Slave-owning slaves

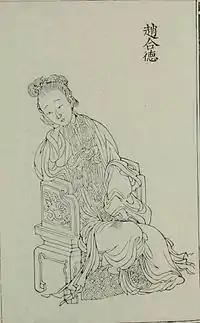
Murder suspect Zhao Hede ("Brilliant Companion")

The anthropologist Polly Hill found that a kind of farm-slavery flourished among the people of Hausaland, north Nigeria; her characterisation resembles "peculium" slavery as described in this article. Slaves were acquired by capture, inheritance or purchase in the market, though they did have certain customary rights. They laboured for their masters on farms, but "during a 'long morning' only". The rest of the day was theirs, during which they could cultivate plots of land for themselves. It saved their owners the expense of feeding them. However, in their own time some of these slaves accumulated wealth, and even purchased slaves of their own.